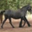
Label: horse